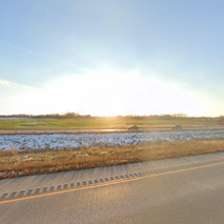
Label: streetView